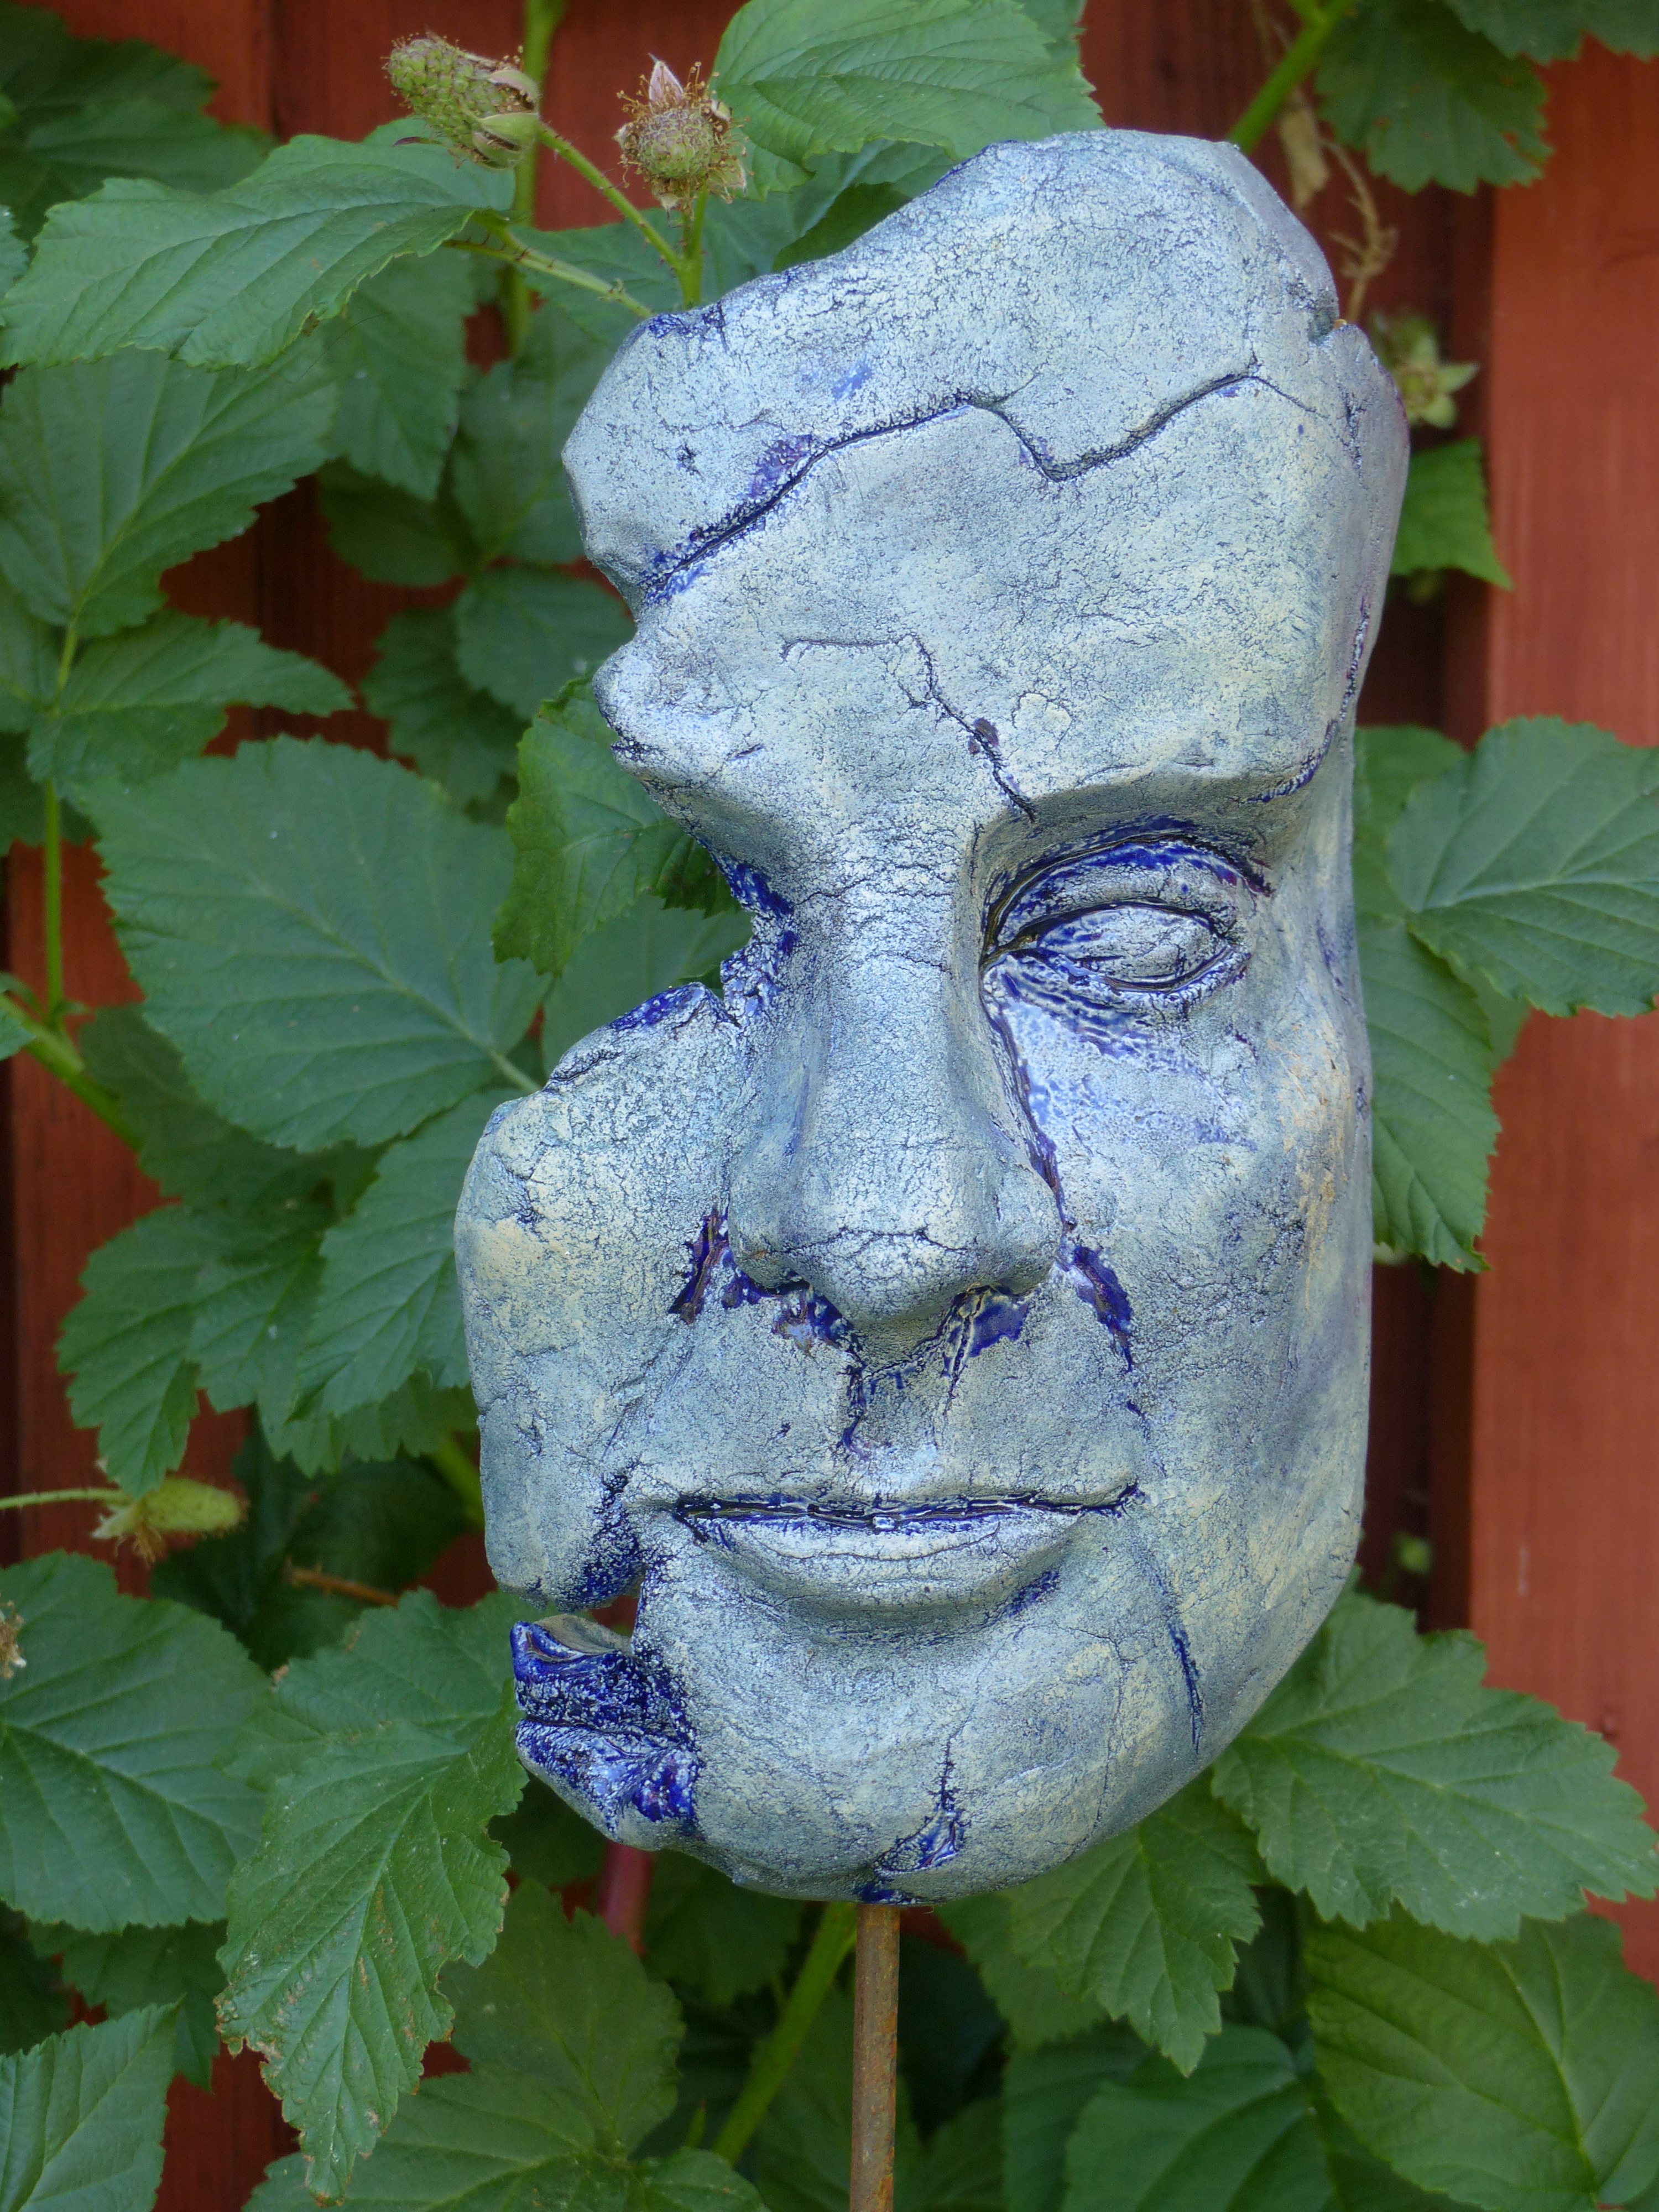
plant, leaf, flower, wall, summer, statue, green, garden, concrete, sculpture, art, mask, colors, head, carving